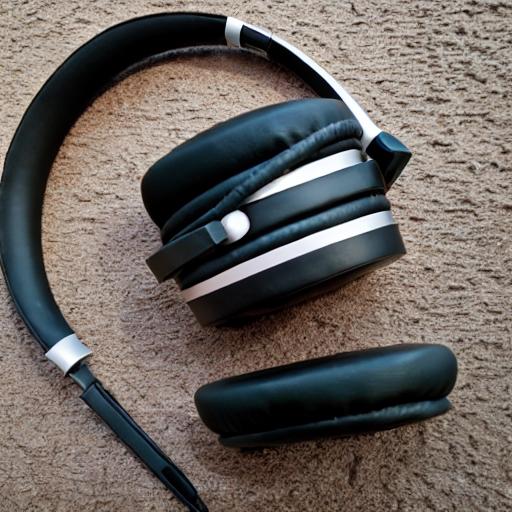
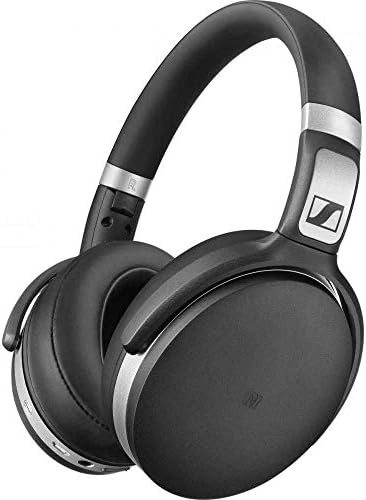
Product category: headphones
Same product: no